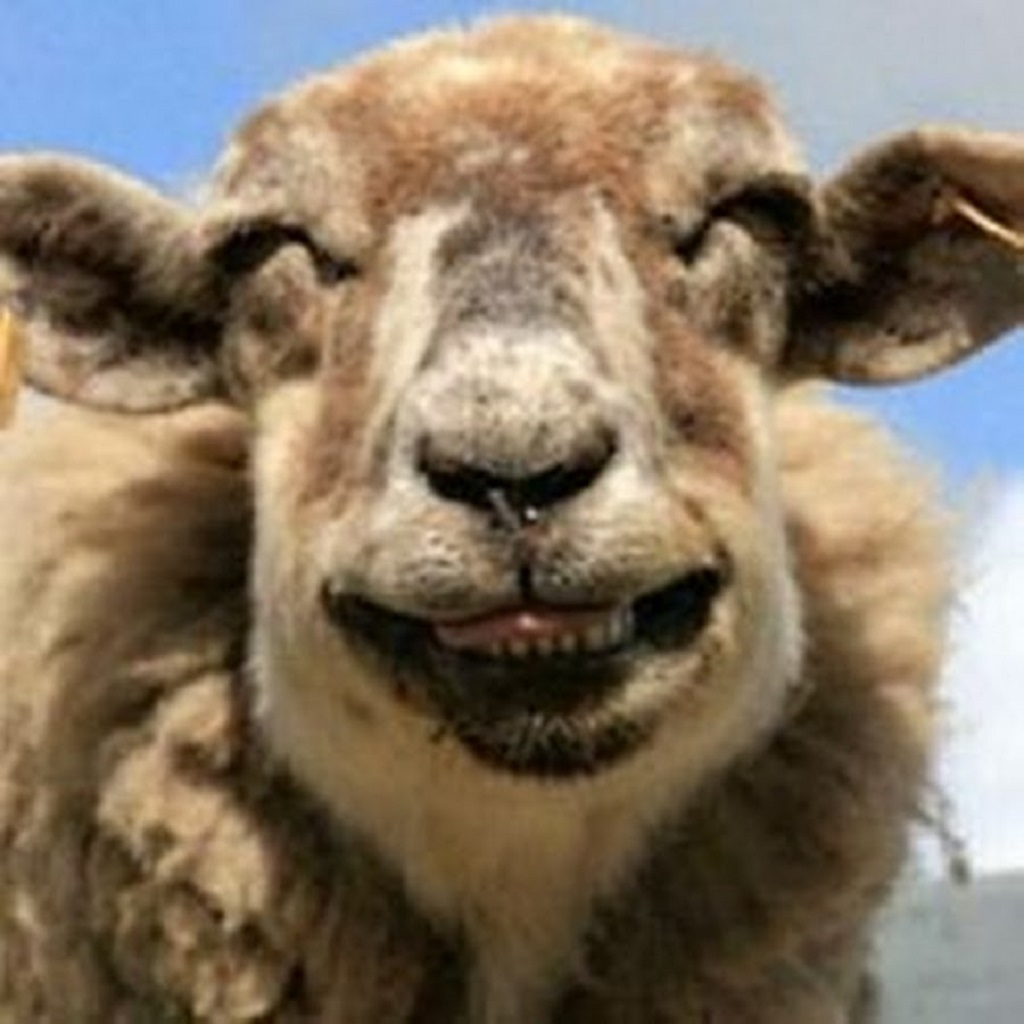
Label: no pain